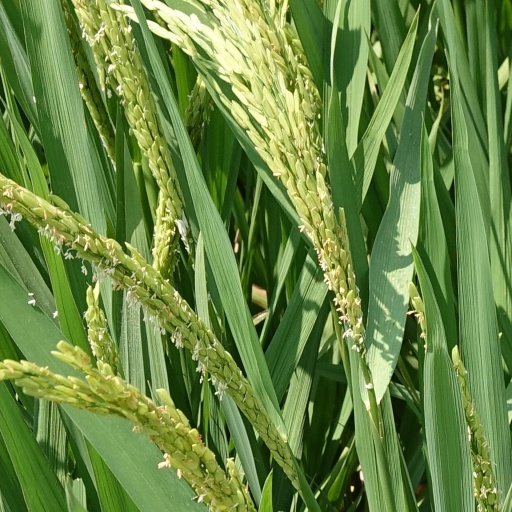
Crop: rice